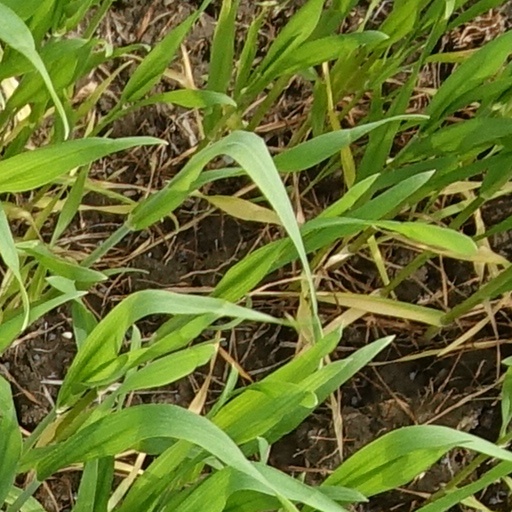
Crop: wheat